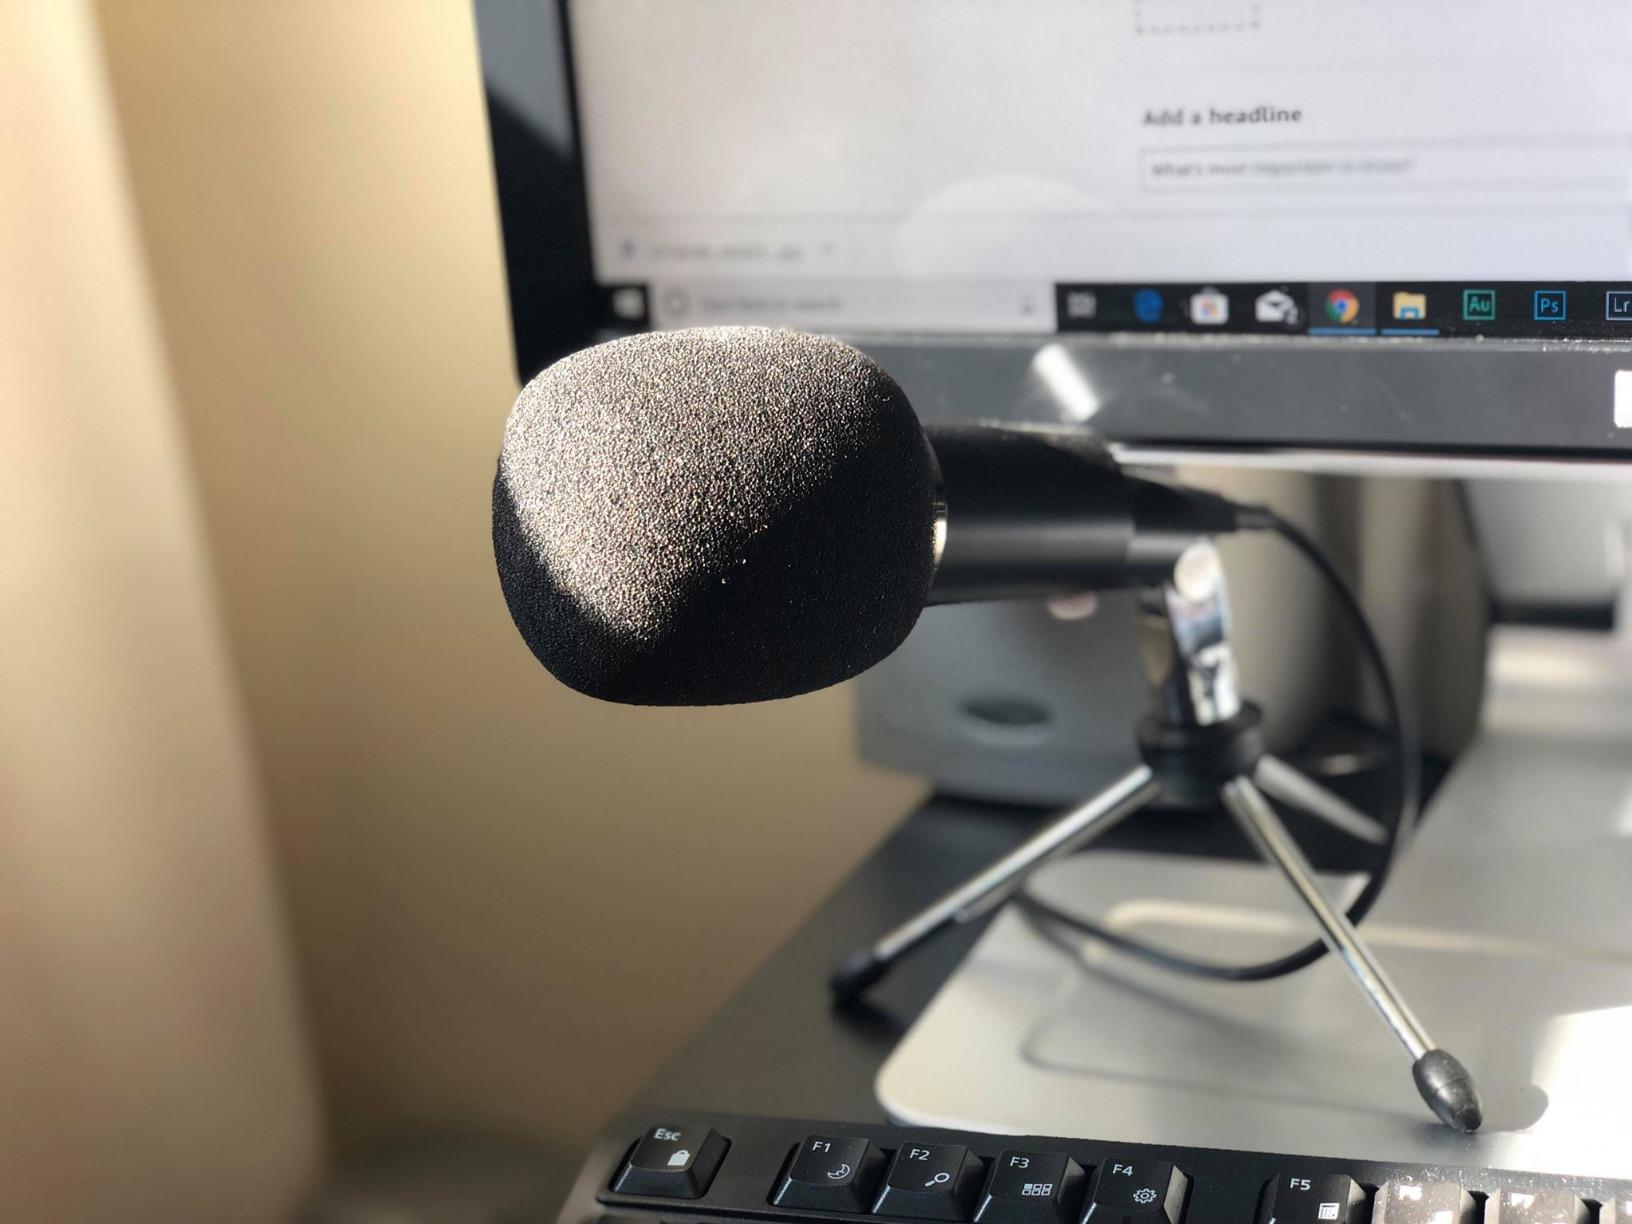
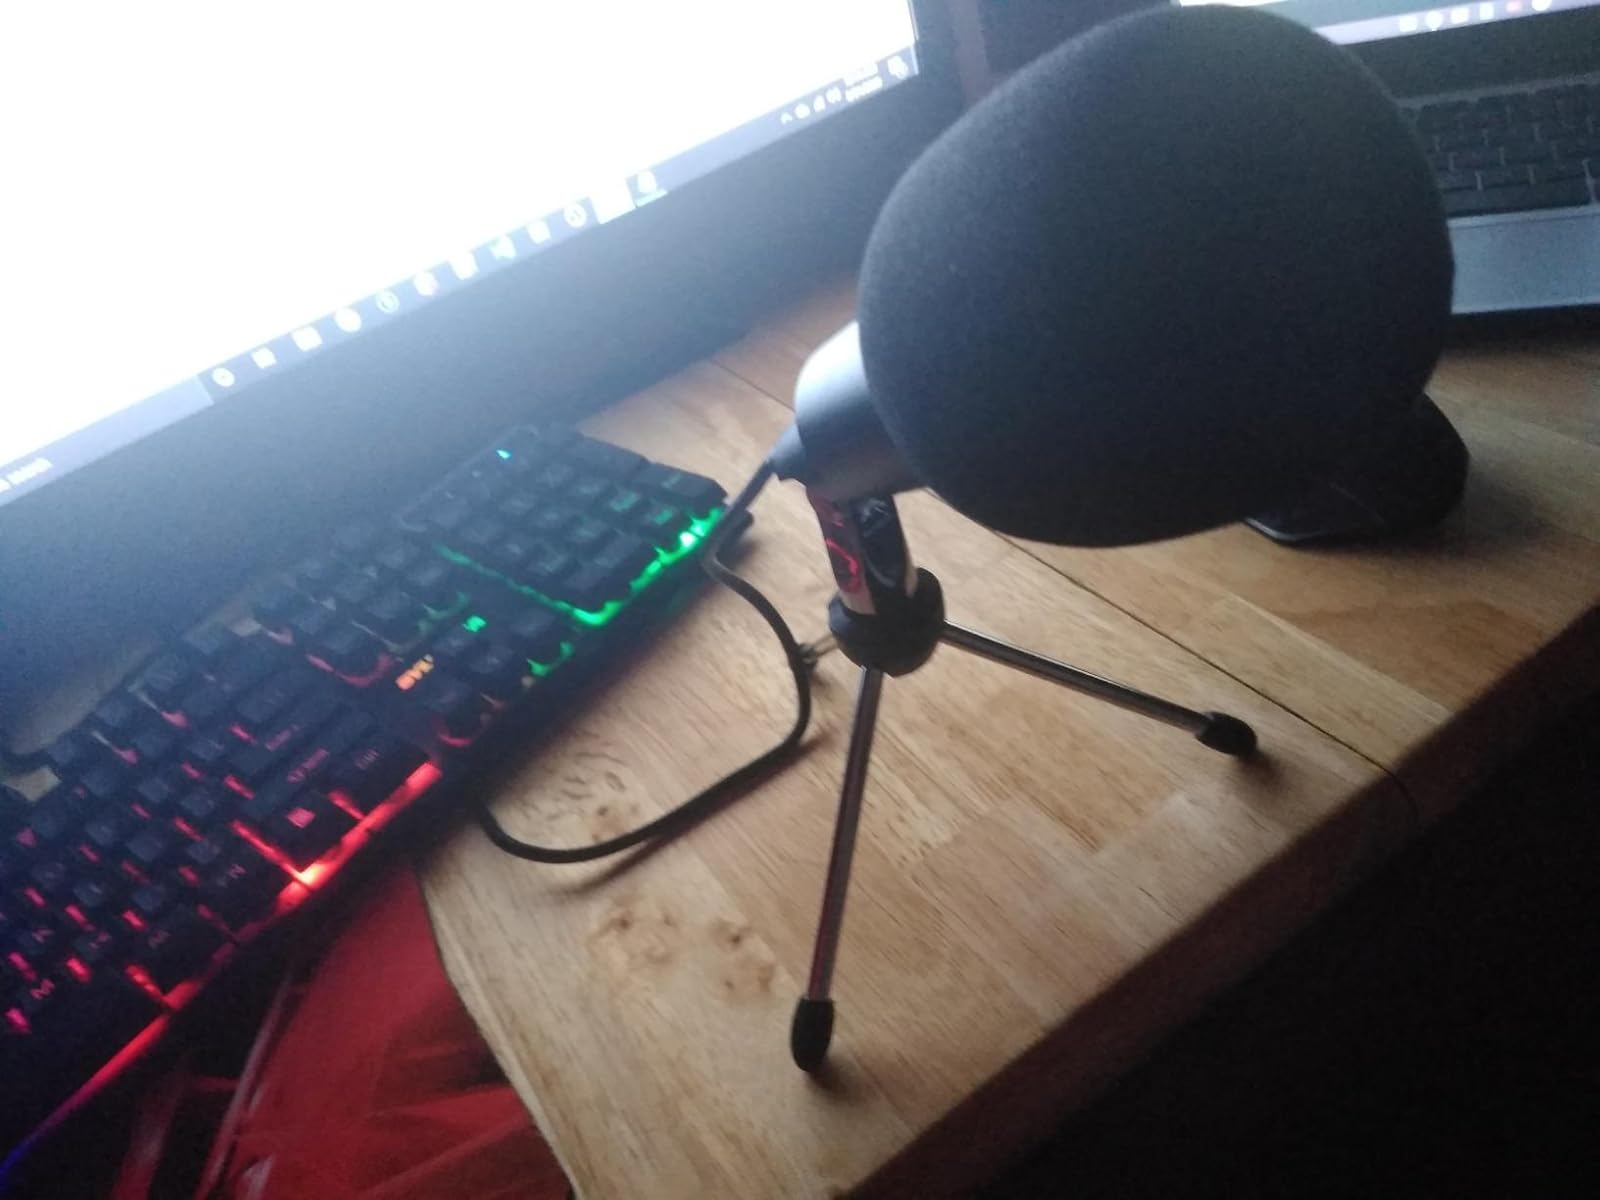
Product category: microphone
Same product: yes